Drag (entertainment)

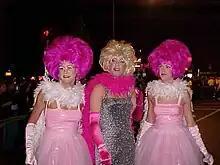
Participants of the High Heel Drag Race in Washington, D.C., 2005

Drag is a performance of exaggerated femininity, masculinity, or other forms of gender expression, usually for entertainment purposes. Drag usually involves cross-dressing. A drag queen is someone (usually male) who performs femininely and a drag king is someone (usually female) who performs masculinely. Performances often involve comedy, music, social satire, and at times political commentary. The term may be used as a noun as in the expression "in drag" or as an adjective as in "drag show".